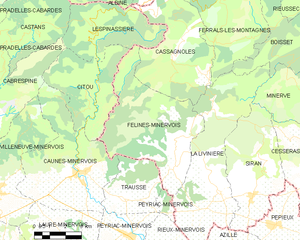
Carte de la commune française de code INSEE 34097 - Félines-Minervois
Félines-Minervois est une commune française située dans le département de l'Hérault, en région Occitanie.